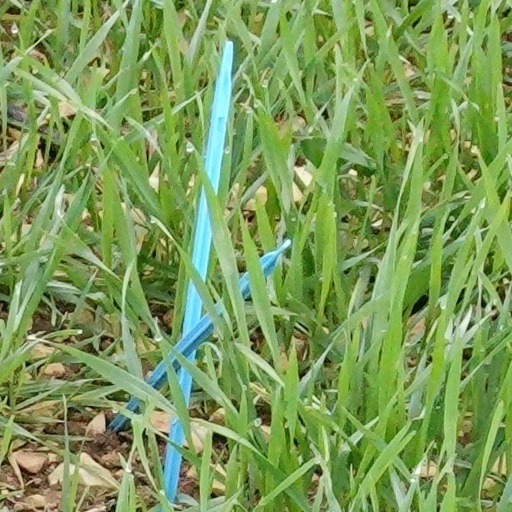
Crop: wheat